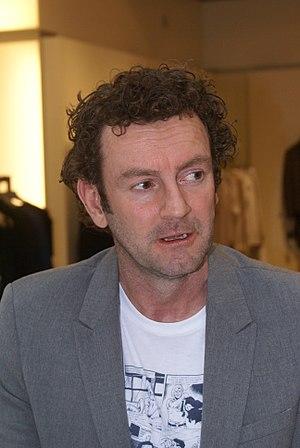
Cet article traite de la littérature néerlandaise à partir de la seconde moitié du XXᵉ siècle.